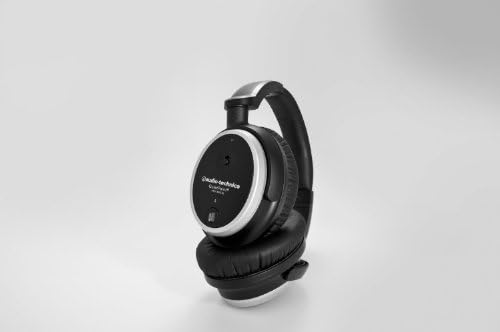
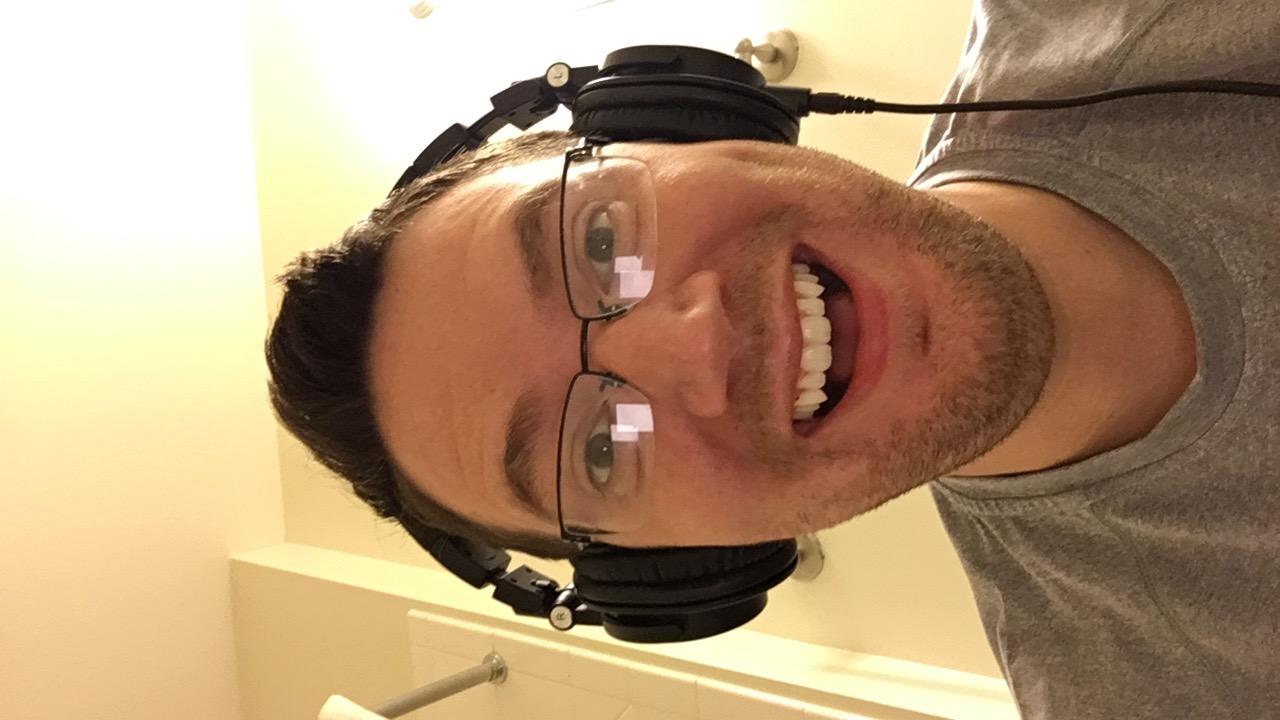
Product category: headphones
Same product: no